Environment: real
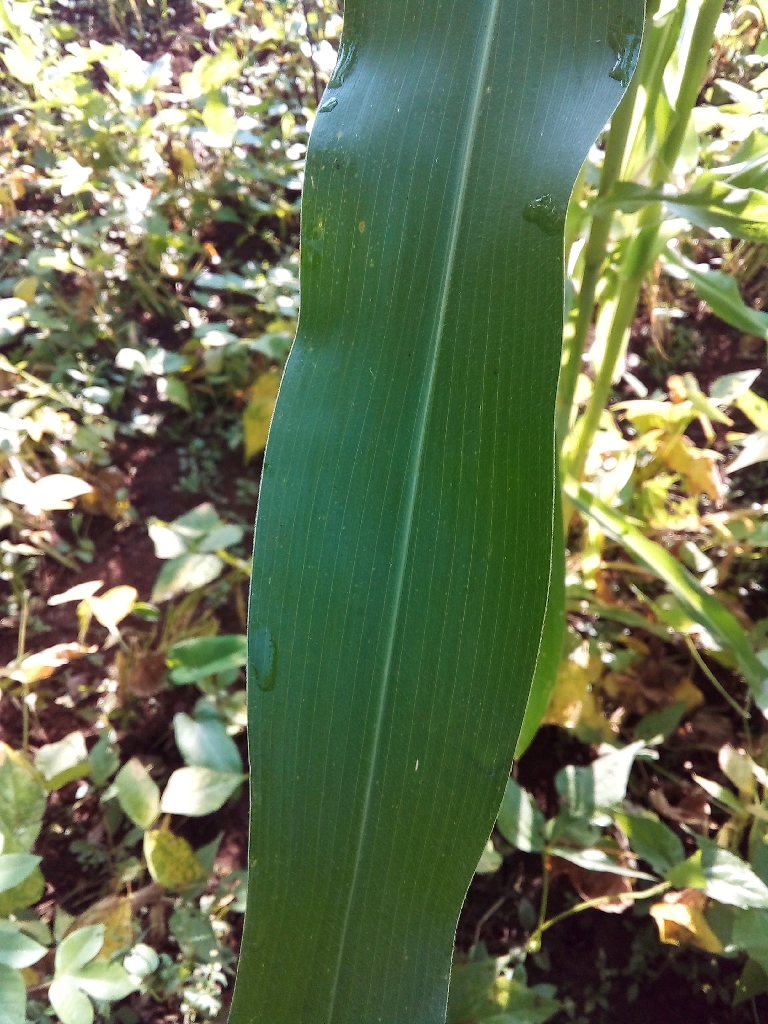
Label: healthy